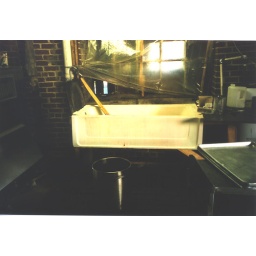
The kitchen sink in the cafeteria in BNF